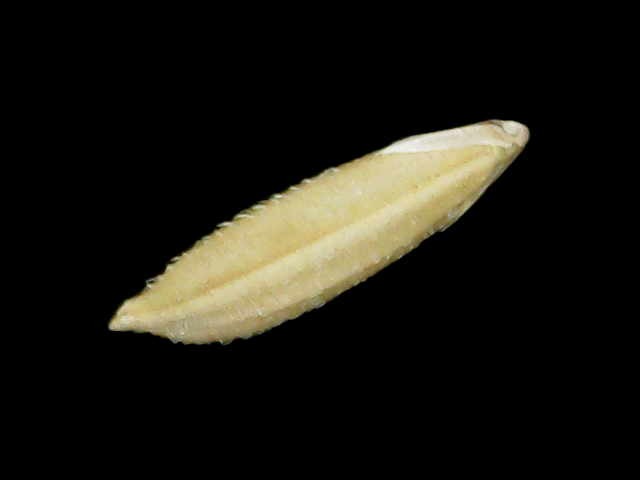
Rice variety: Binadhan11